Dürerbund

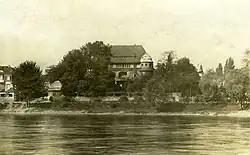
Dürerbundhaus Blasewitz

The Dürerbund (named after Albrecht Dürer) was an organization of writers and artists with a strong influence on the intellectual life of the middle class in the German Reich, but also in Austria and Switzerland.